Nabeshima Naoshige

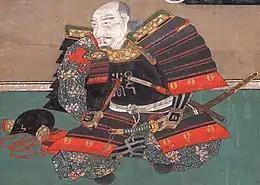
Portrait of Naoshige as warlord (Kōden-ji)

Naoshige proved himself in battle as he led forces of Ryūzōji Takanobu.